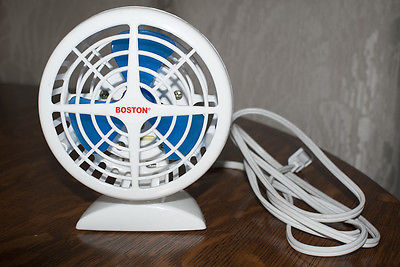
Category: fan